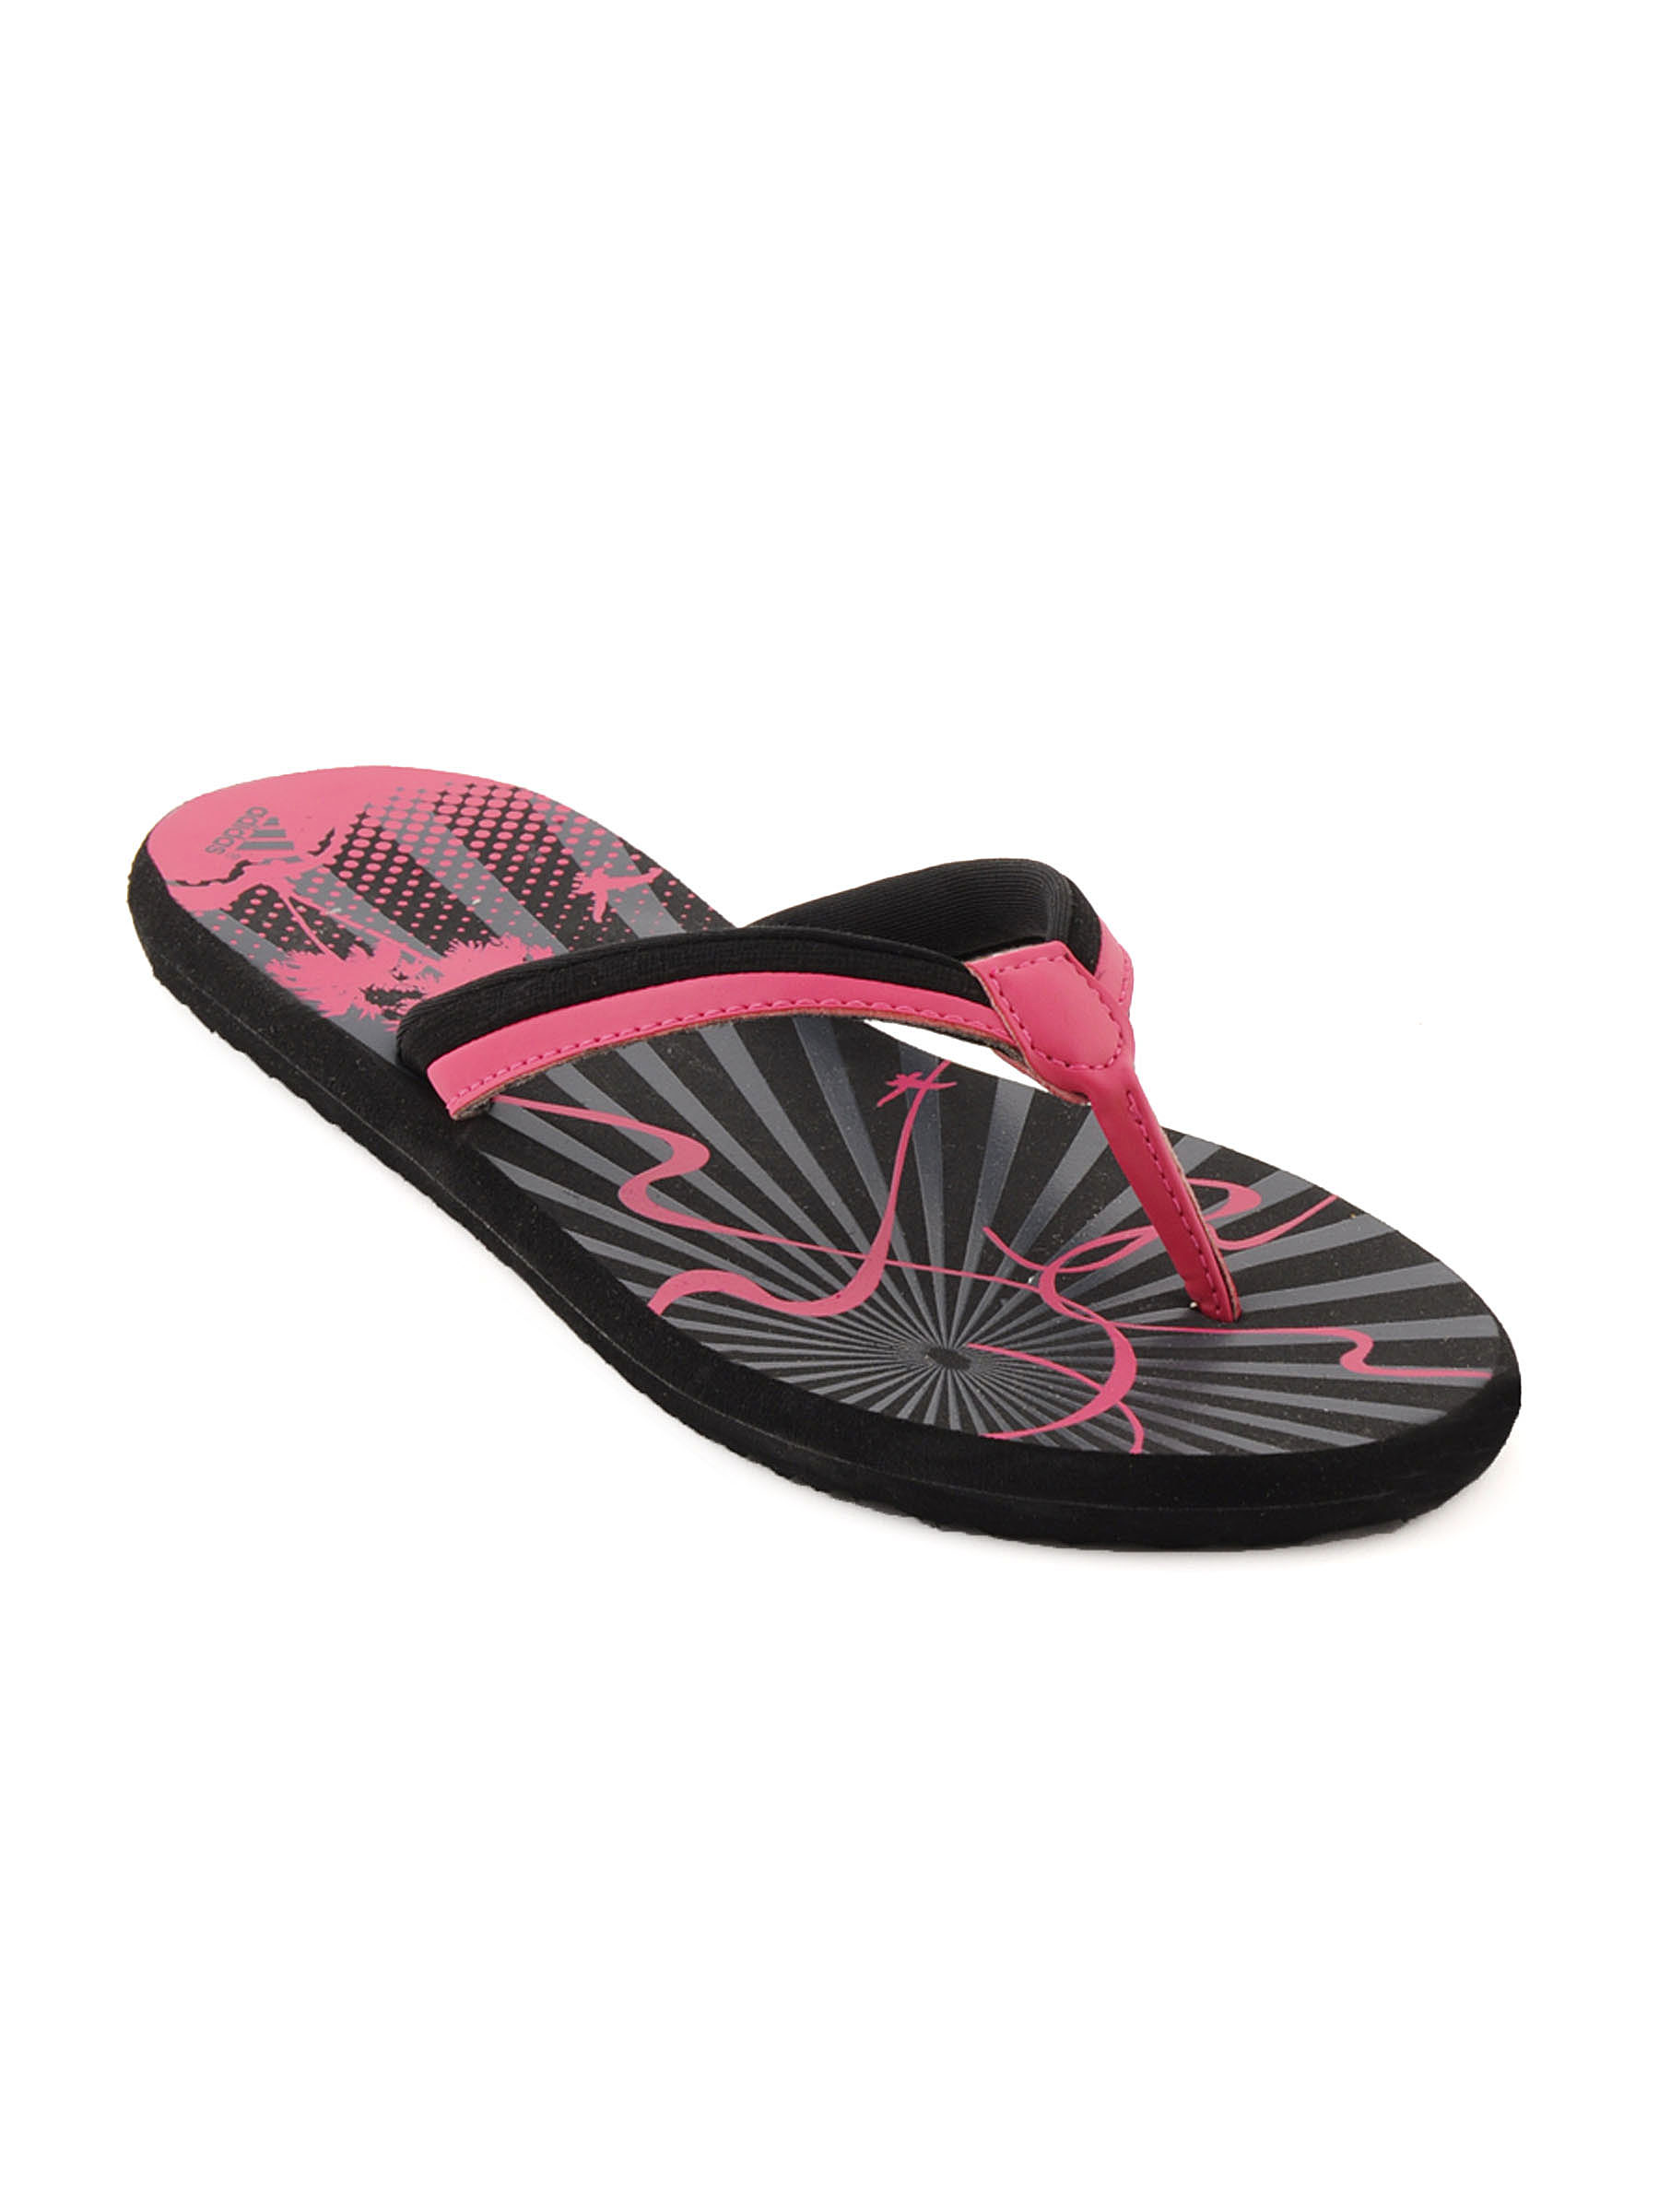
ADIDAS Women Adi Sunshine Flip Flops
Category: Footwear / Flip Flops / Flip Flops
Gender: Women
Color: Pink
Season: Fall 2011
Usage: Casual